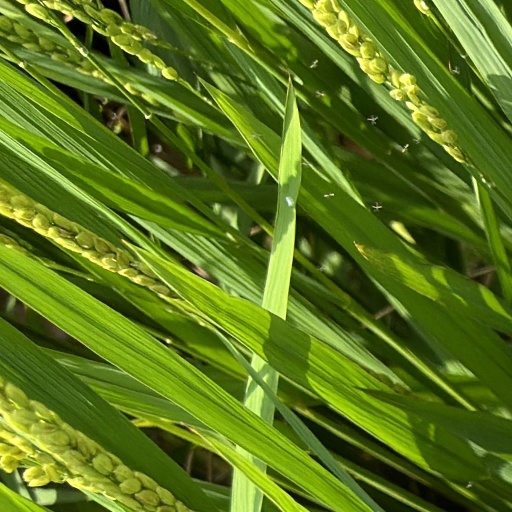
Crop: rice